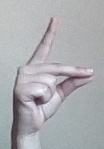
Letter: ta